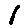
Label: 1